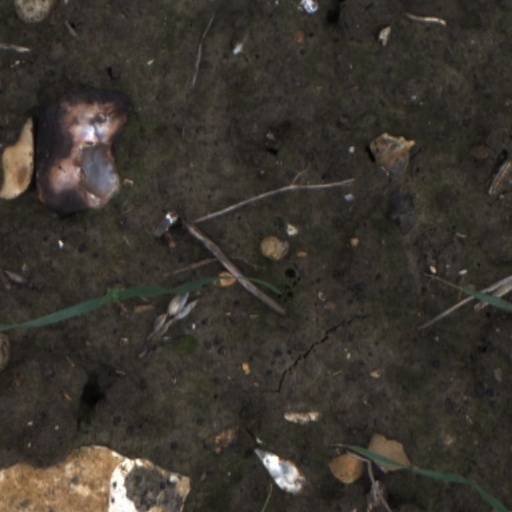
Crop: wheat